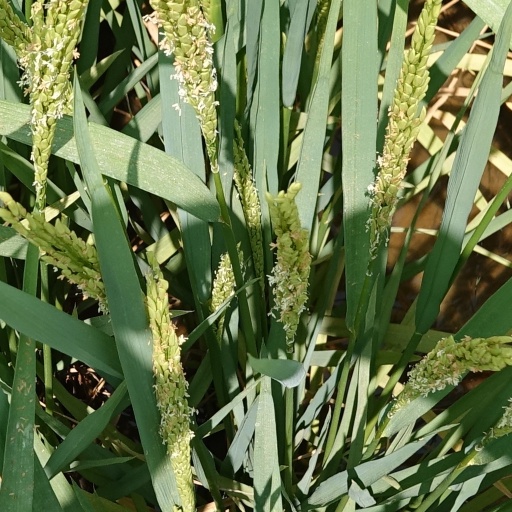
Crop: rice